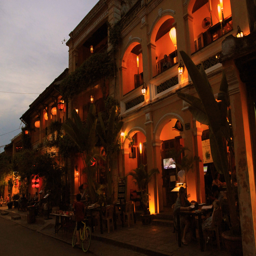
view of the old buildings at dusk .